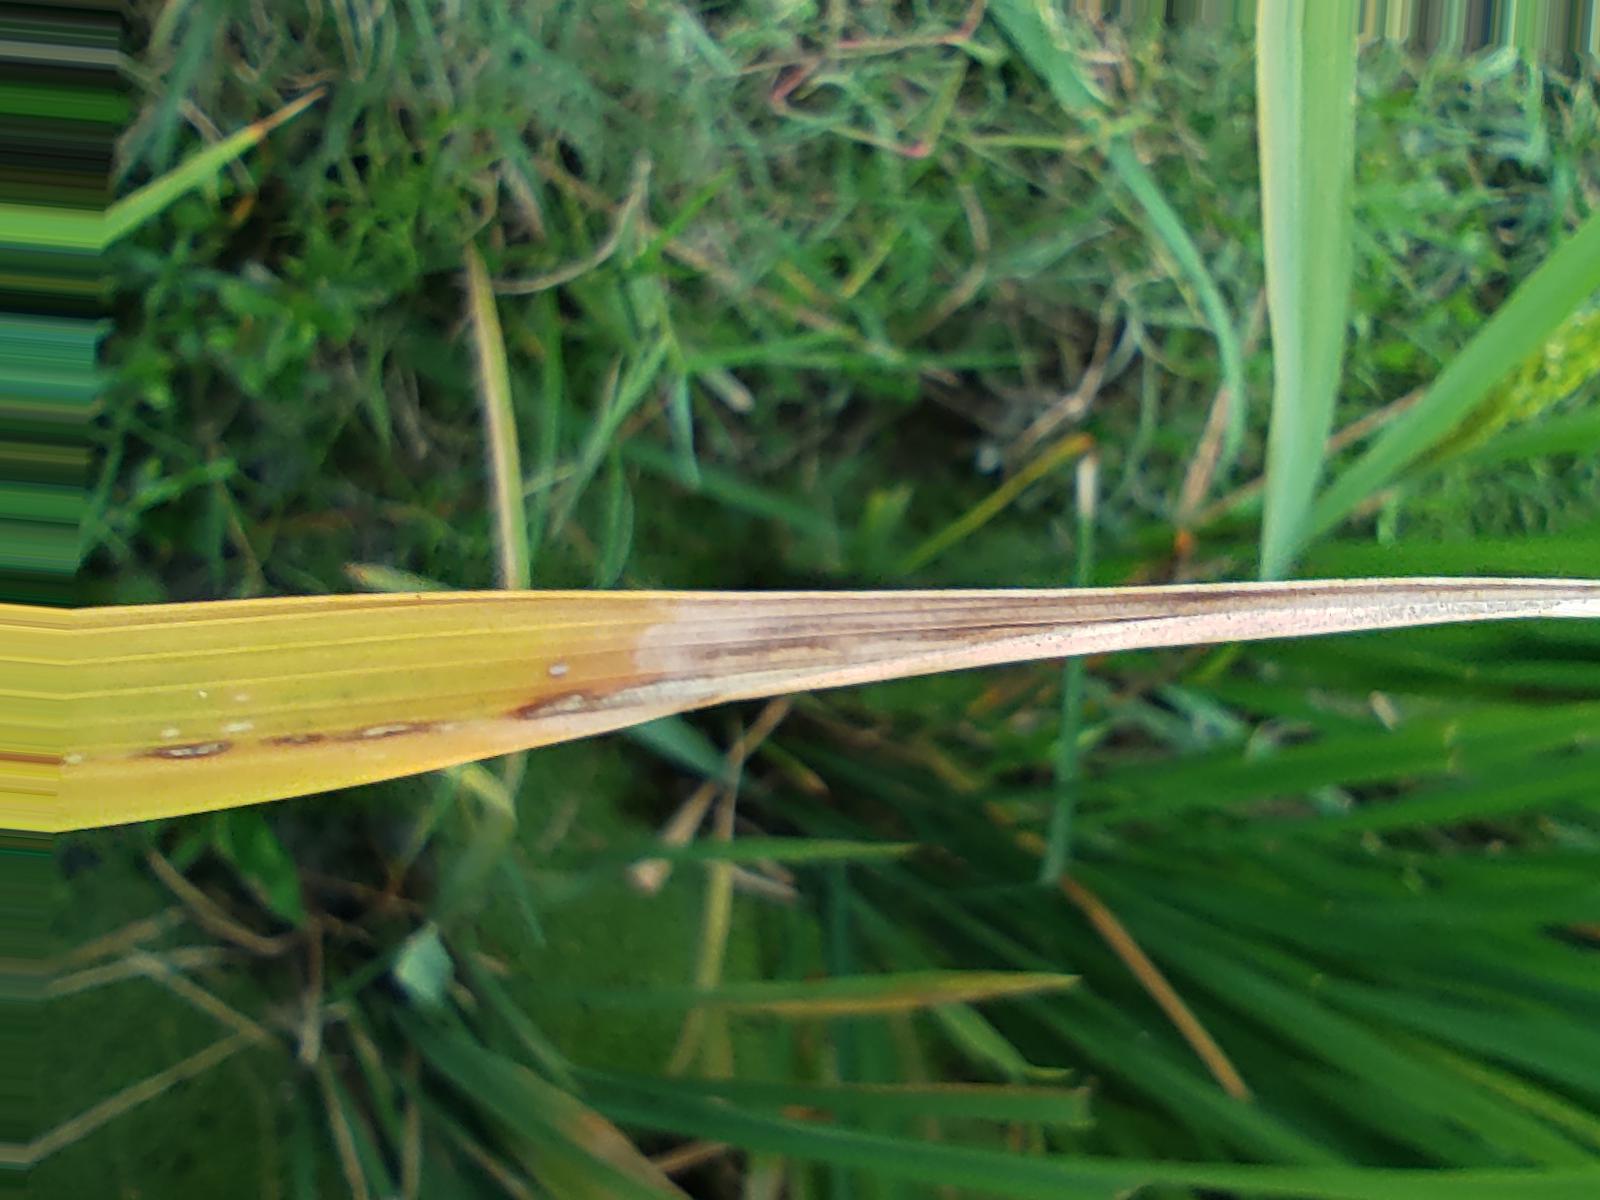
Nhãn: Bệnh Cháy lá ( Leaf scald )